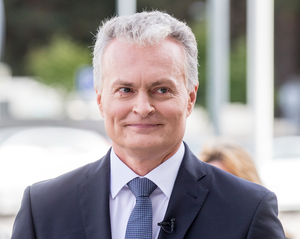
Le sommet de la zone euro désigne la réunion des chefs d'État ou chefs de gouvernement des dix-neuf États membres de la zone euro, sous la tutelle du président du sommet de la zone euro. Il ne doit pas être confondu avec le Conseil européen qui est la rencontre des chefs d’État ou de gouvernement des vingt-huit États membres de l'Union européenne.
Le président de la république de Lituanie est le chef de l'État lituanien dont les compétences politiques et institutionnelles sont régies par le titre VI de la Constitution du 25 octobre 1992.
La Lituanie, en forme longue la république de Lituanie est un pays d’Europe du Nord situé sur la rive orientale de la mer Baltique, au nord-est de la Pologne, au nord-ouest de la Biélorussie, au sud de la Lettonie et à l'est de l'oblast russe de Kaliningrad. Sa capitale est Vilnius. C'est le plus méridional des Pays baltes ainsi que le plus peuplé et le plus grand en superficie.
L'élection présidentielle lituanienne de 2019 se déroule les 12 et 26 mai 2019 afin d'élire le président de la Lituanie pour un mandat de cinq ans. La Constitution lituanienne limitant à deux le nombre de mandats présidentiels, la présidente sortante Dalia Grybauskaitė n'est pas candidate à sa réélection.